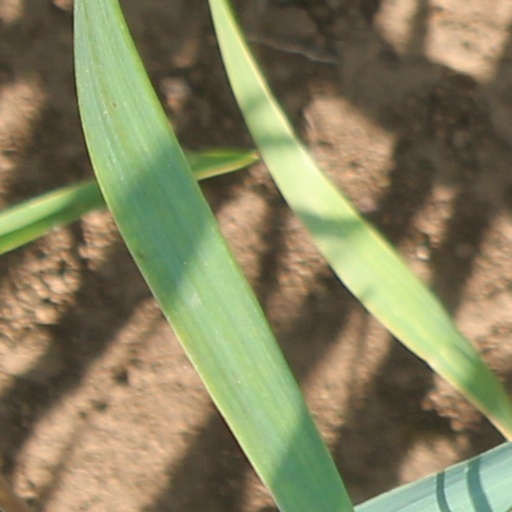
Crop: wheat